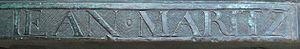
Jean Maritz, né à Berthoud en 1680 et mort en 1743, est un mécanicien suisse appelé en France au poste de Commissaire des Fontes à Strasbourg. Il y mit au point une machine à aléser verticale, puis une machine à aléser horizontale. Ces inventions révolutionnèrent la fabrique des canons dans la France du XVIIIᵉ siècle, en tant que composant stratégique du système Vallière, et étape décisive vers le système Gribeauval ultérieur. Elles constituent un chaînon technologique dans le développement de la machine-outil.